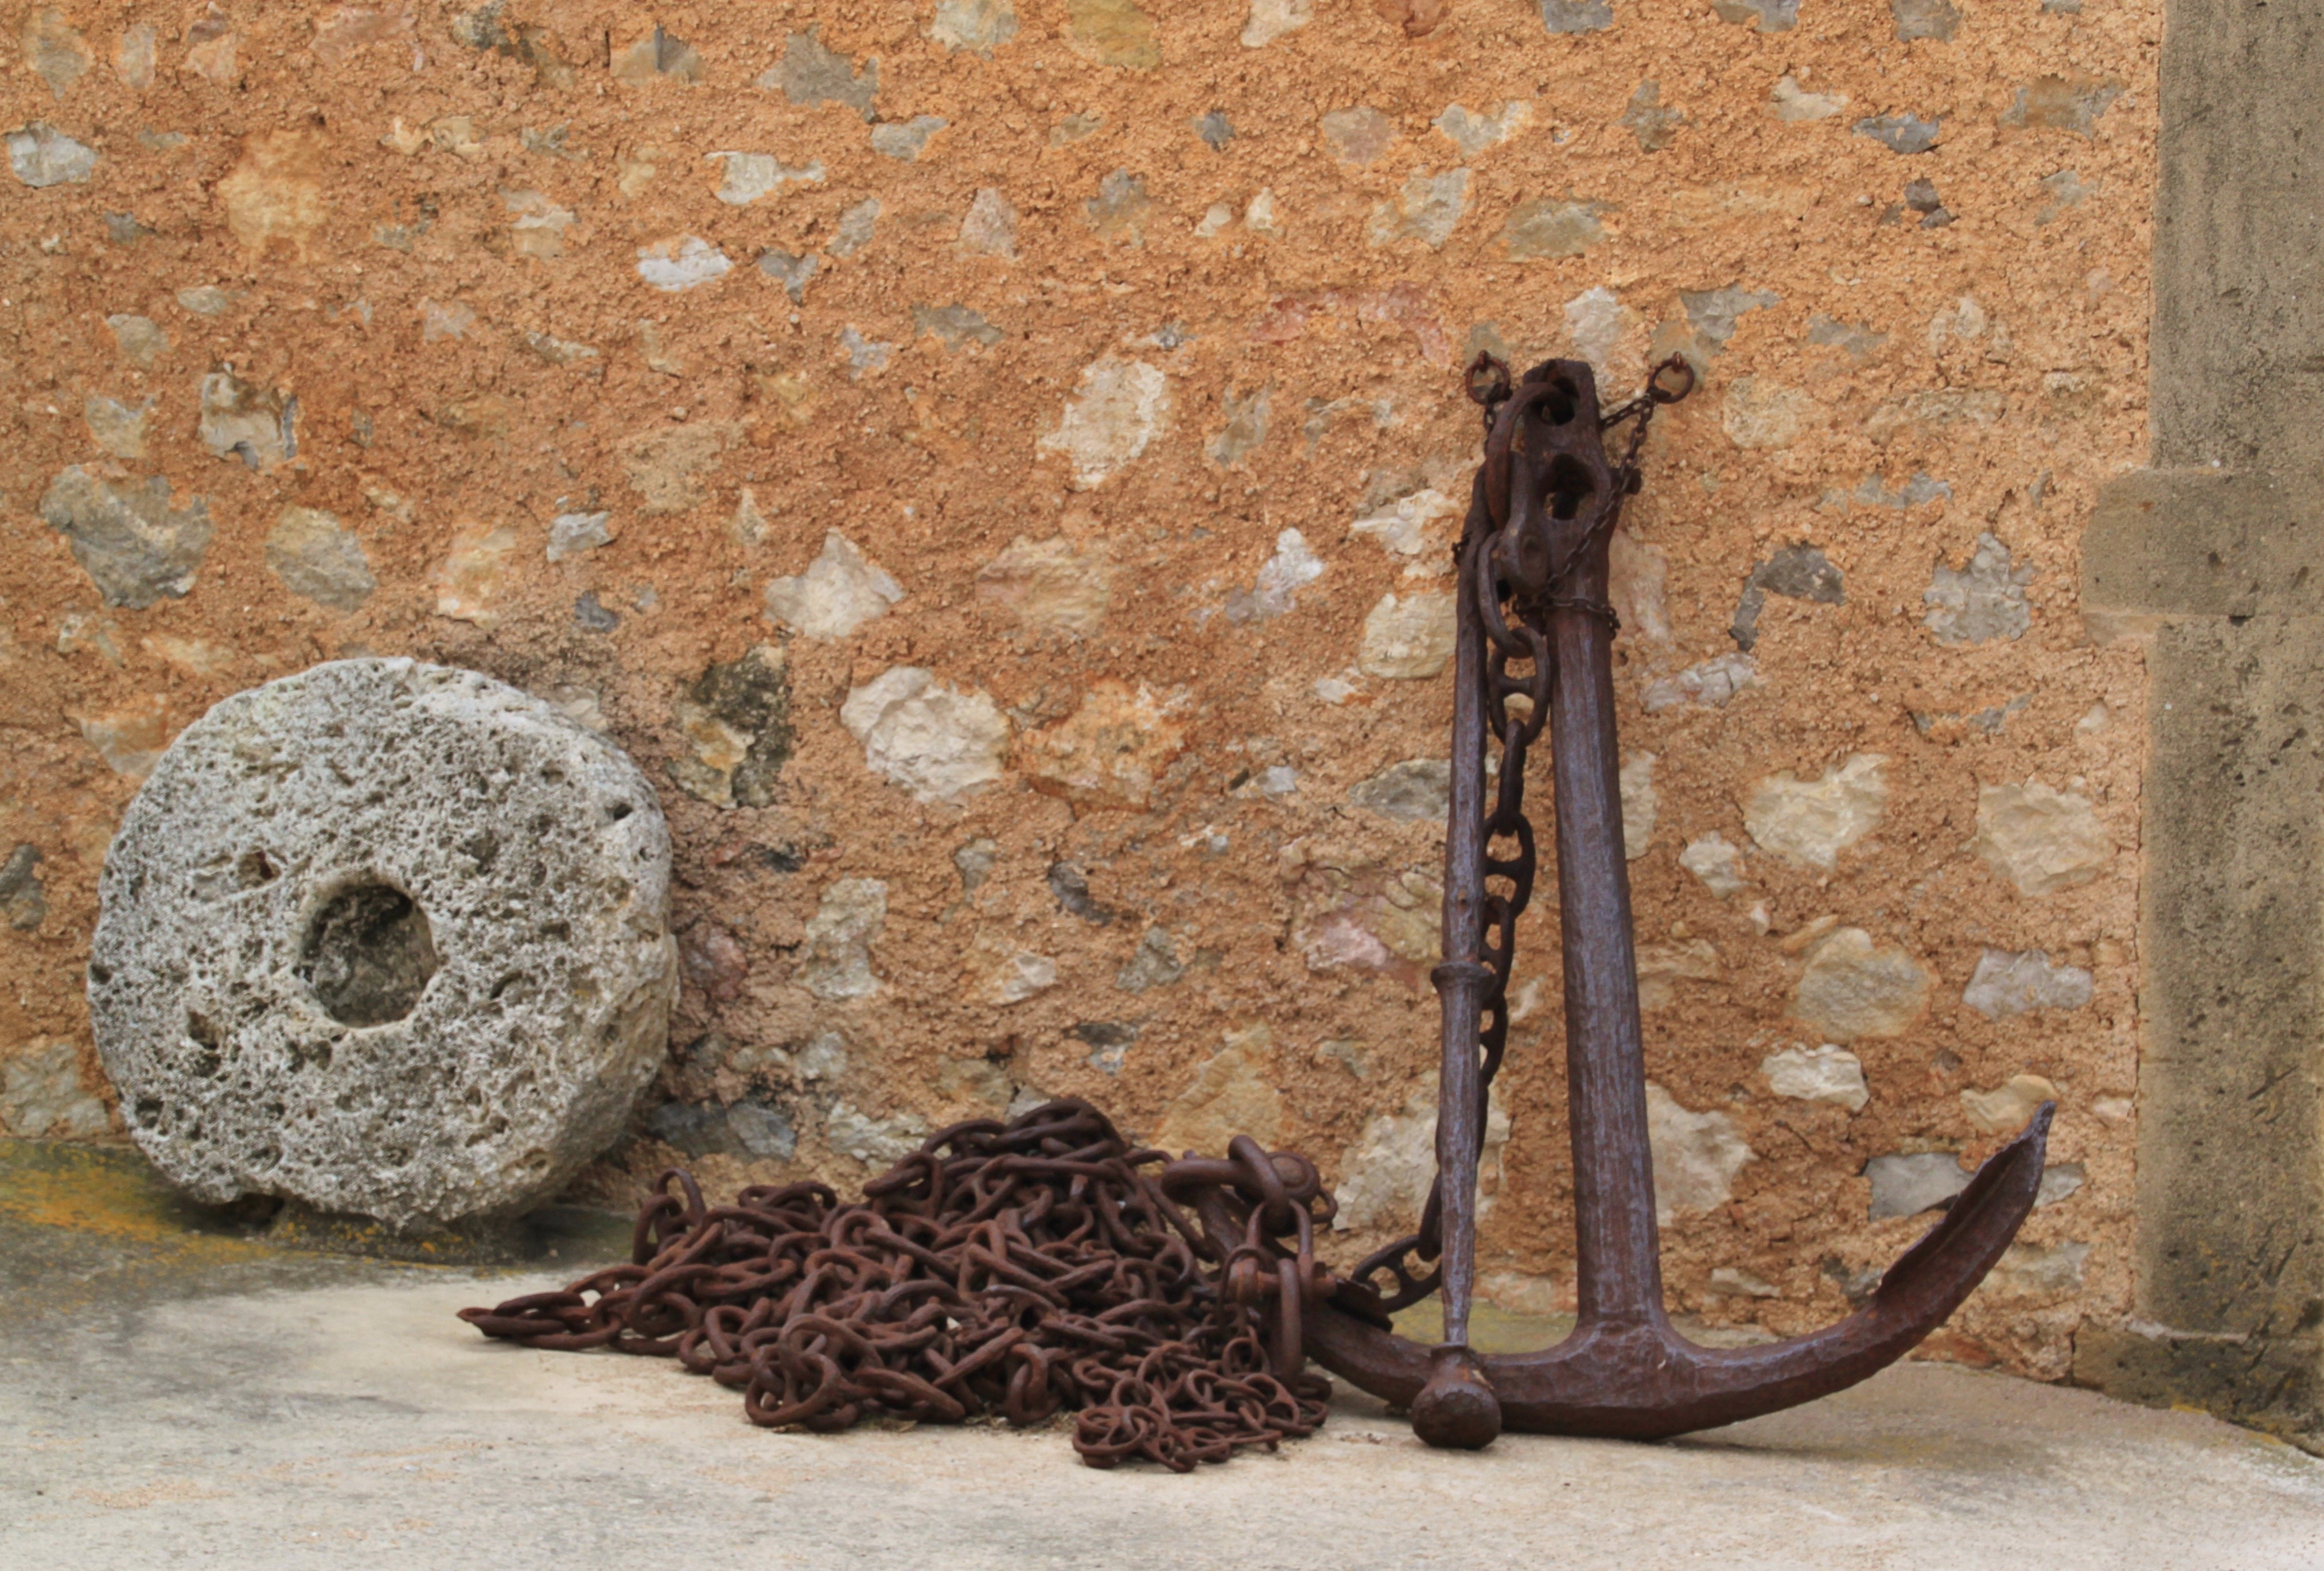
architecture, wood, chain, stone, mediterranean, metal, holiday, brown, island, soil, chain link, still life, terracotta, south, sculpture, chains, rusty, anchor, mallorca, still, iron, carving, shipping, connection, historically, stainless, members, anchor chain, links of the chain, mill wheel, south wall, old rusted, ancient history